Ishar Singh Majhail

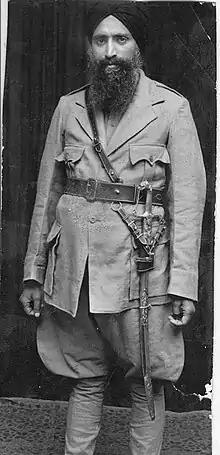
Ishar Singh Majhail, former president of the SGPC, wearing Sikh jatha uniform in the late 1940s

Ishar Singh Majhail was born in January 1901, the son of Bhai Asa Singh and Mat Basant Kaur, an agriculturist couple of Sarai Amanat Khan village, in Amritsar district. He was only about two and a half years old when his father went abroad to Indonesia in search of a better living. He died in Indonesia soon after and Ishar Singh was brought up by his widowed mother, a deeply dedicated and religiously minded woman.